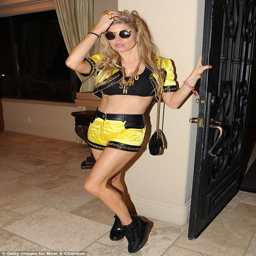
sporty chic : attended the party in a quilted yellow cropped jacket with matching shorts